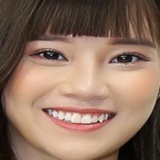
ca sĩ Hoàng Yến Chibi